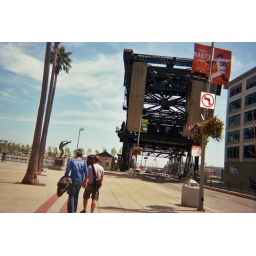
the third street bridge in south of market